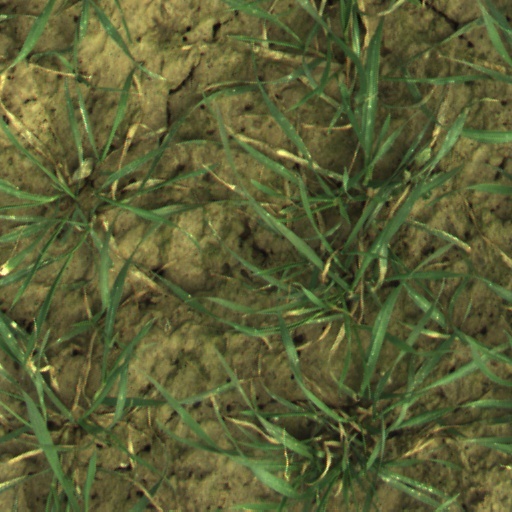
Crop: wheat